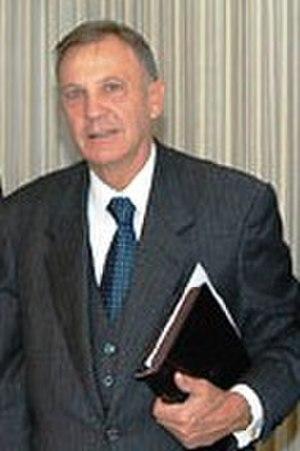
Didier Opertti Badán, né en 1937, est un avocat, homme politique et diplomate de l'Uruguay. Il a été ministre des affaires étrangères de l'Uruguay et président de l'Assemblée générale des Nations unies. Il est membre du Parti Colorado.